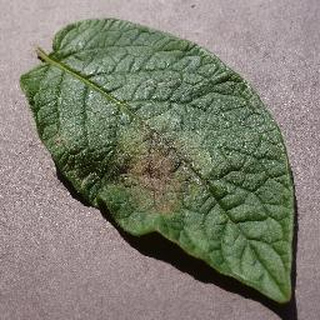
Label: potato_late_blight